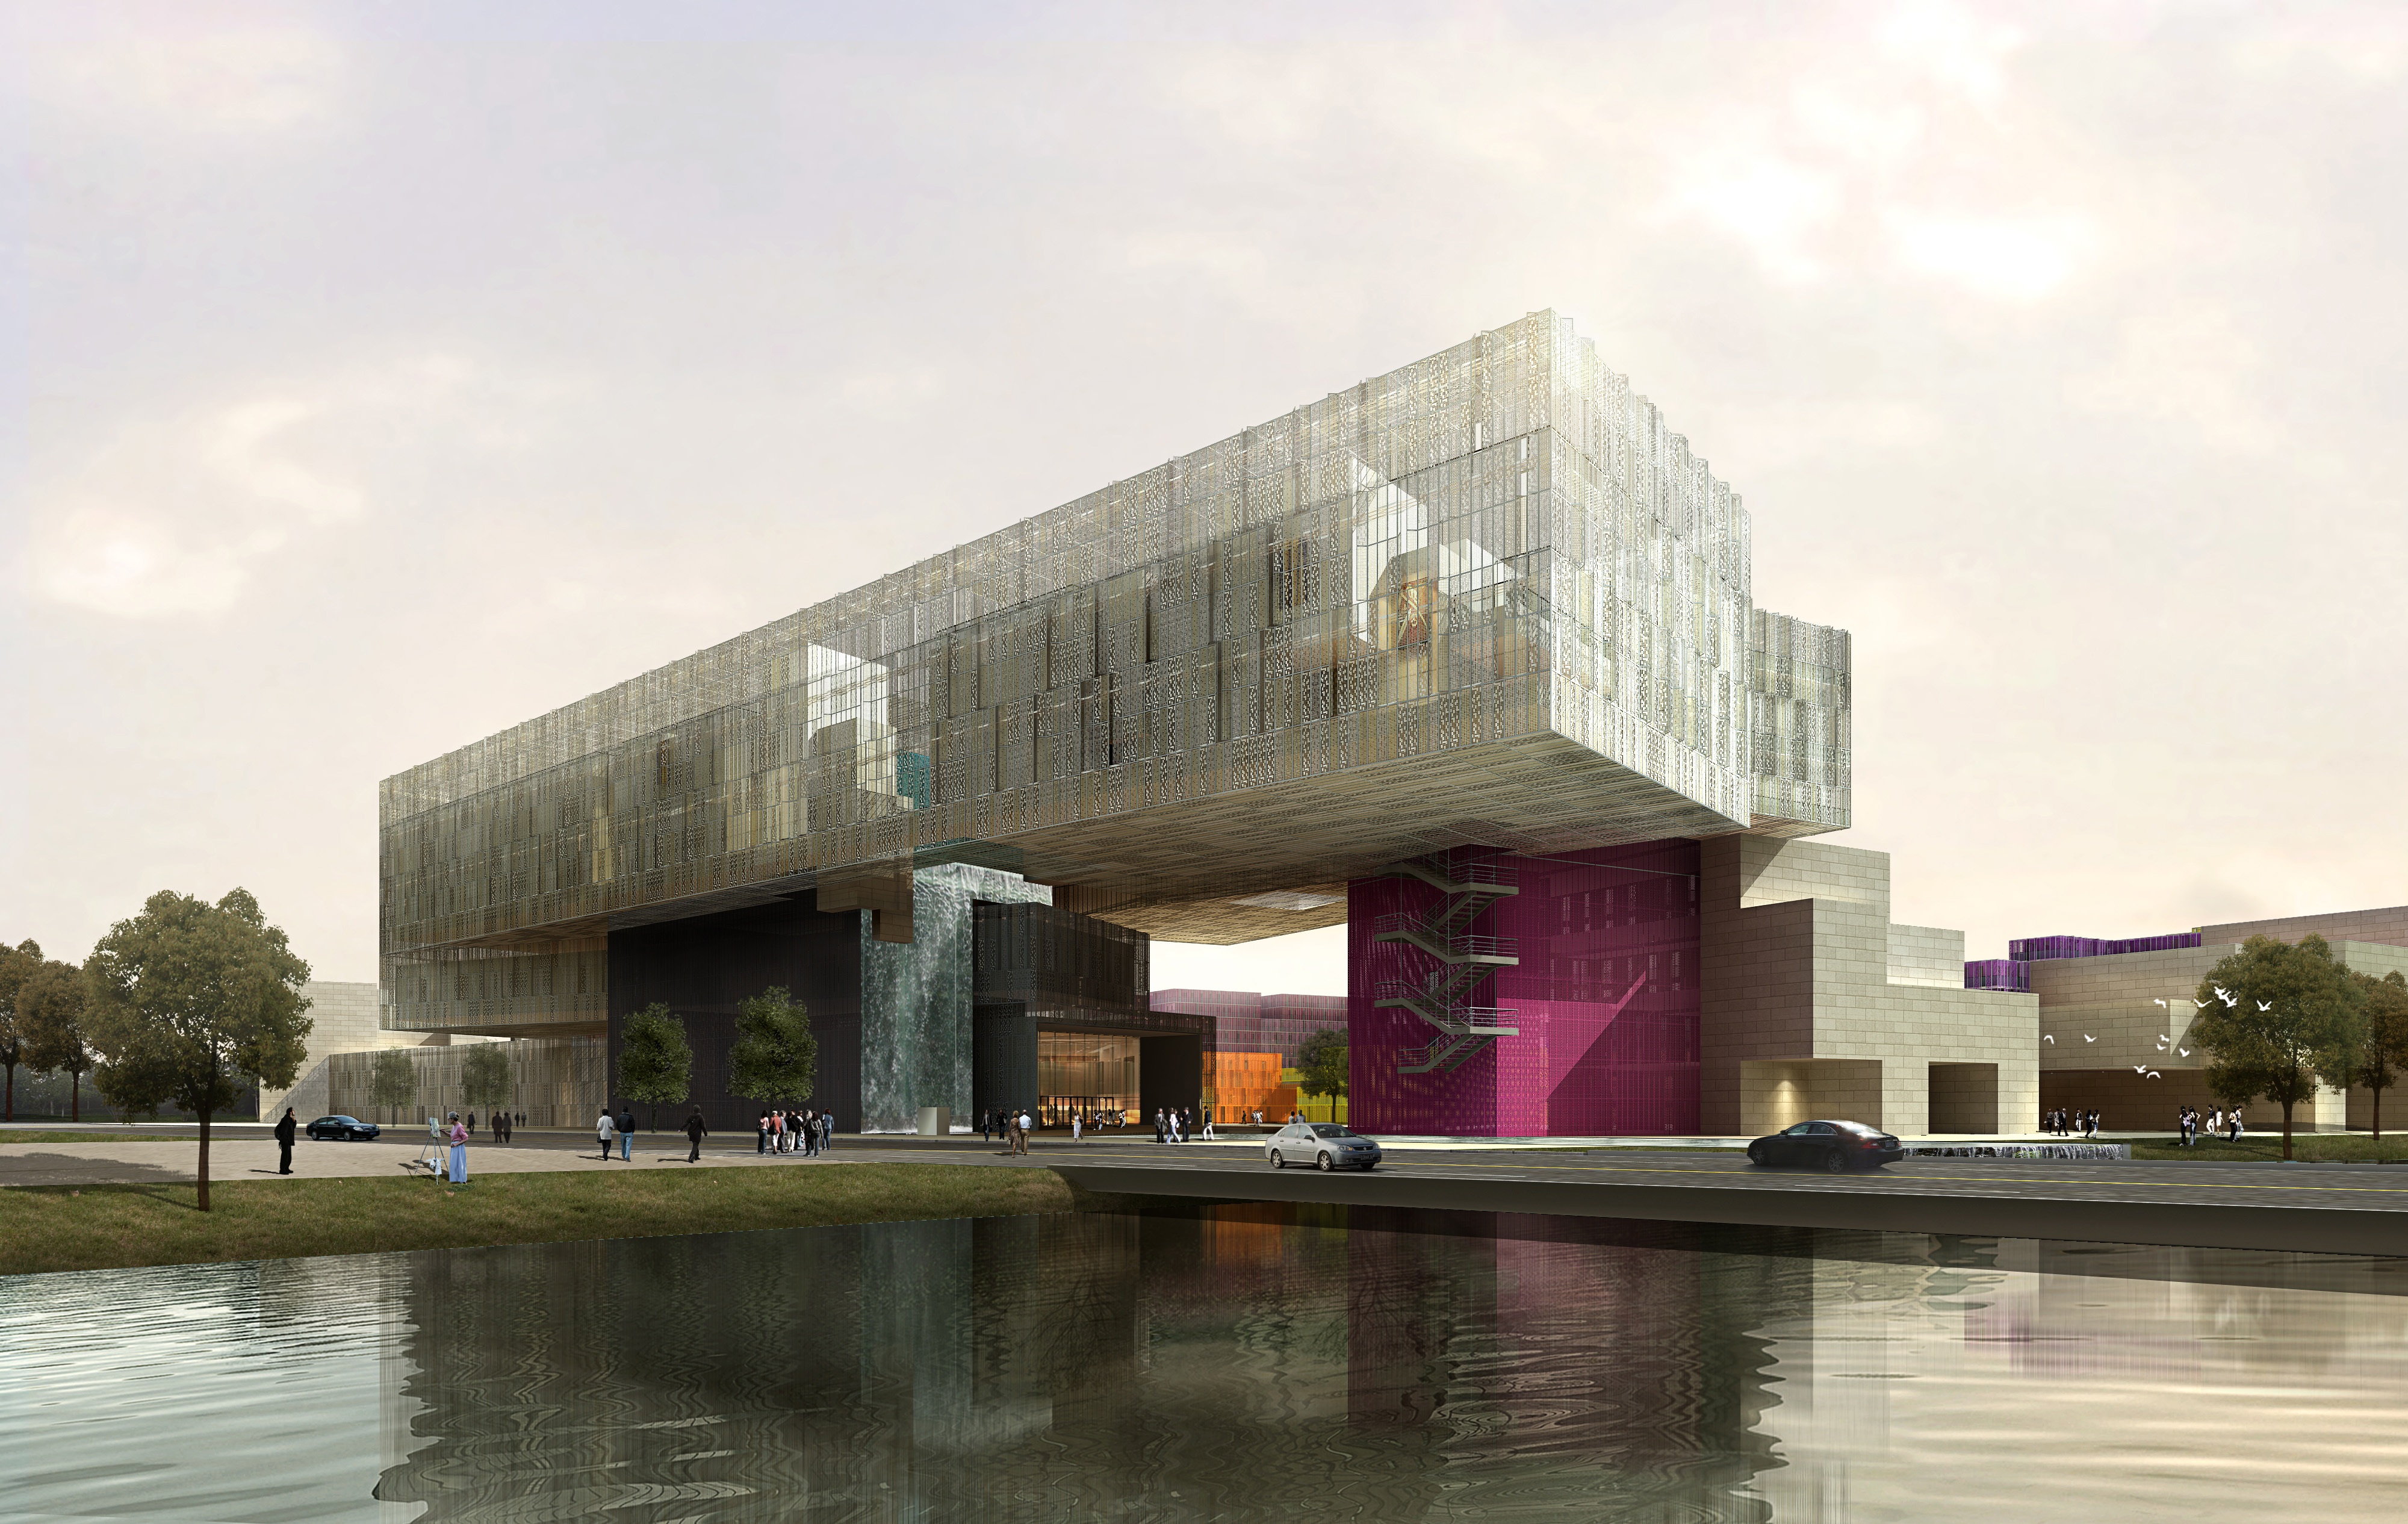
architecture, building, show, plaza, landmark, facade, waterway, culture, tourist attraction, reflecting pool